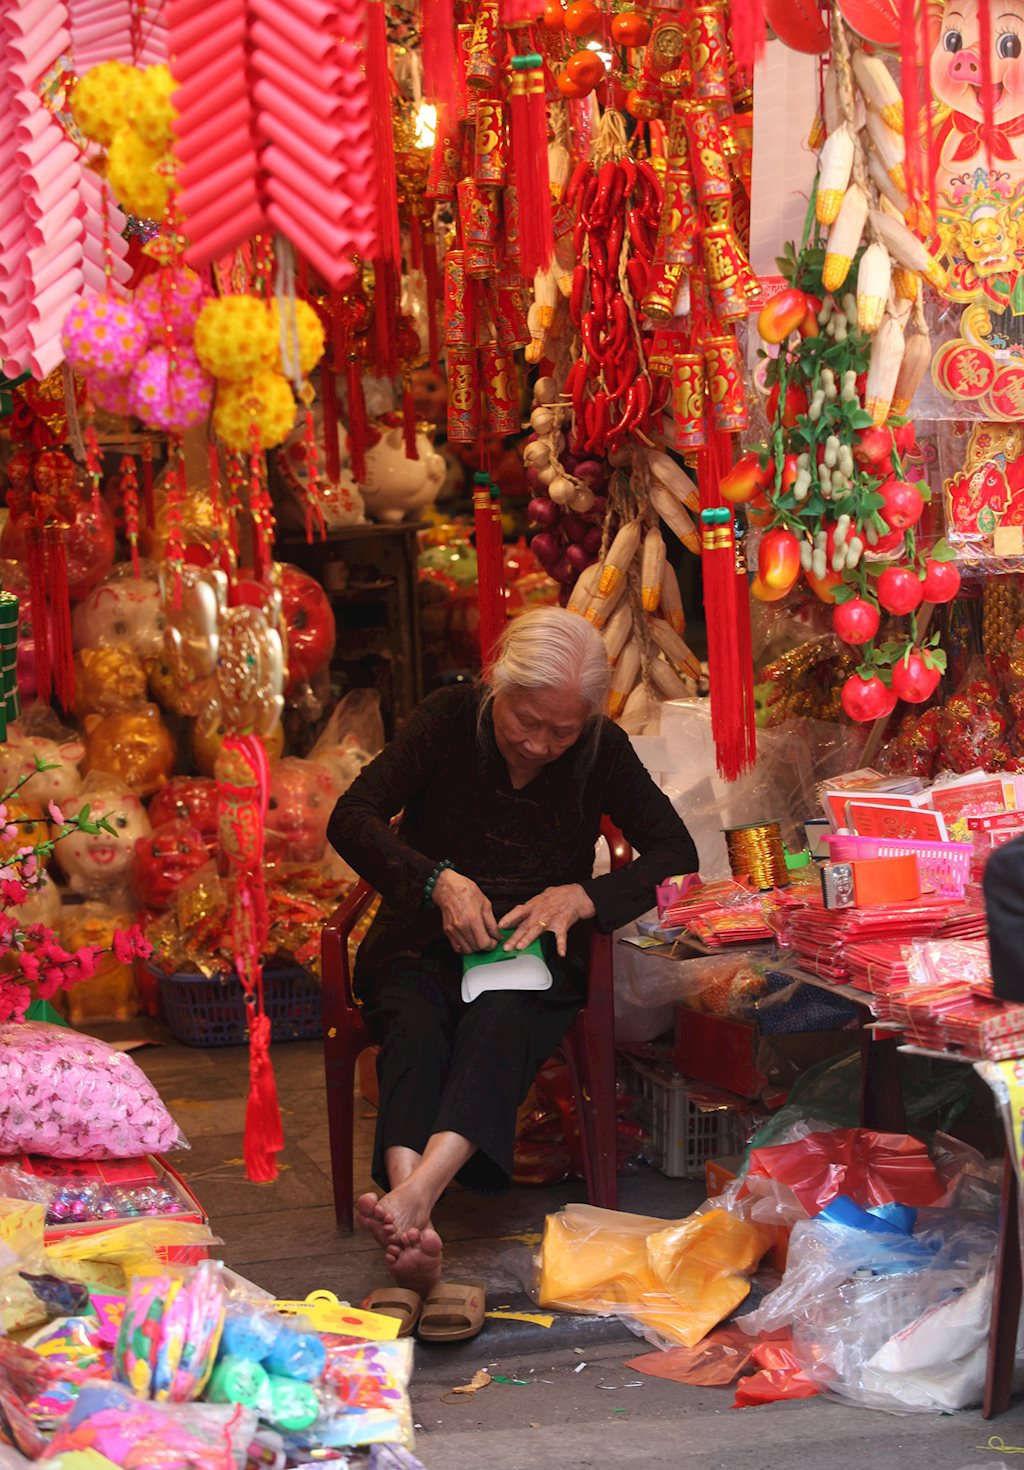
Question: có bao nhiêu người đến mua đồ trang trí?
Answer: không có ai đến mua